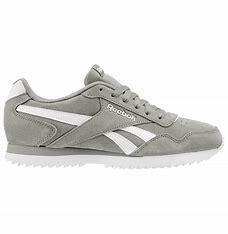
Brand: Reebok
Model: Royal Glide Ripple